Teenage pregnancy

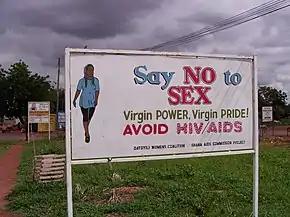
A notice in Ghana, promoting abstinence for the prevention of unplanned pregnancy and HIV/AIDS, 2005

Some schools provide abstinence-only sex education. Evidence does not support the effectiveness of abstinence-only sex education. It has been found to be ineffective in decreasing HIV risk in the developed world, and does not decrease rates of unplanned pregnancy when compared to comprehensive sex education. It does not decrease the sexual activity rates of students, when compared to students who undertake comprehensive sexual education classes.